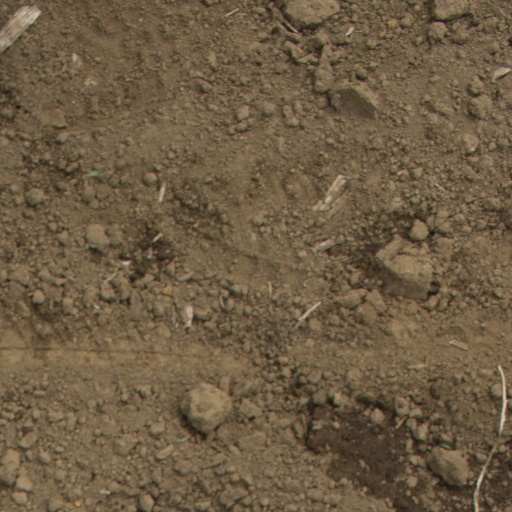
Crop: Jerusalem artichoke